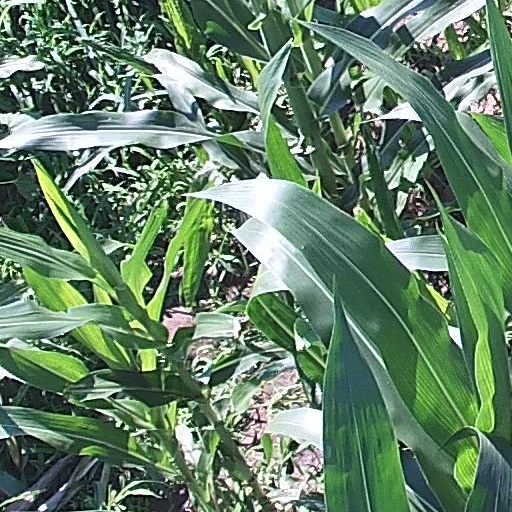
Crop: maize; corn